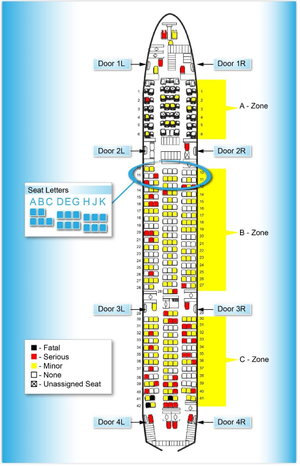
Le vol Asiana Airlines 214 était un vol de la compagnie aérienne sud-coréenne Asiana Airlines parti de l'aéroport international d'Incheon, qui s'est écrasé lors de son atterrissage à l'aéroport international de San Francisco le 6 juillet 2013. Il s'agit du premier accident mortel impliquant un Boeing 777.